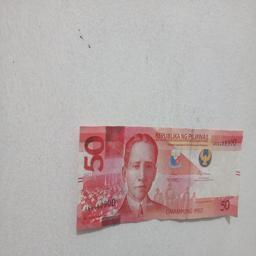
Label: 50_Front